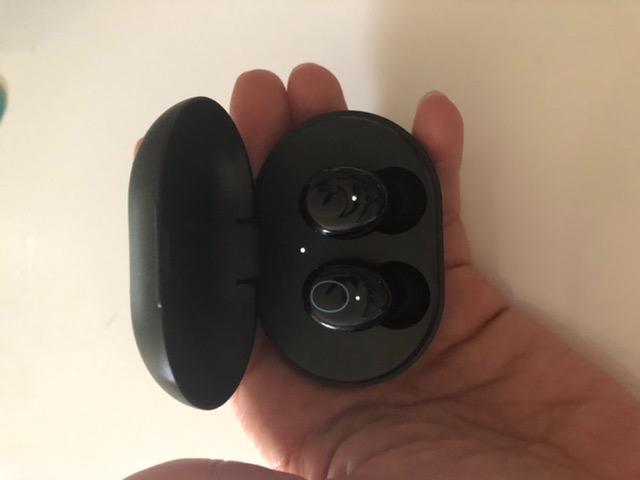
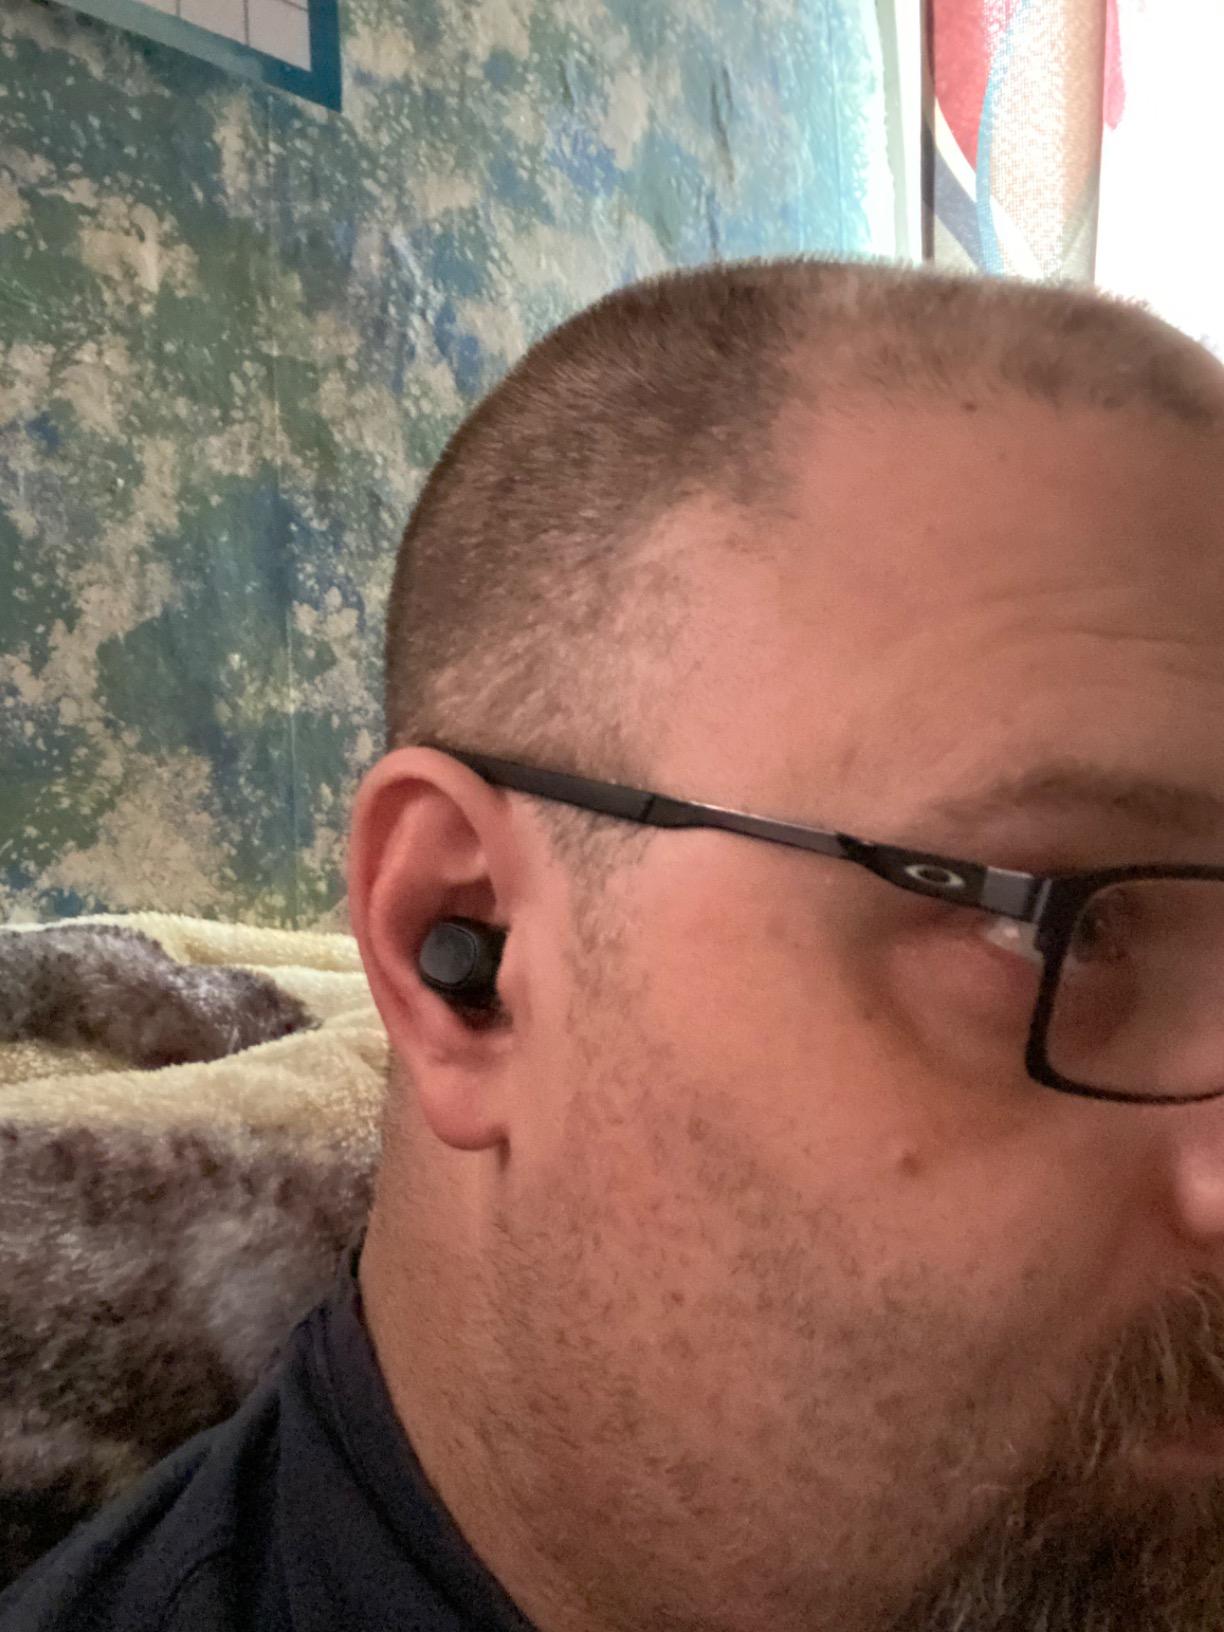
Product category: earbuds
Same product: no